Arvieux

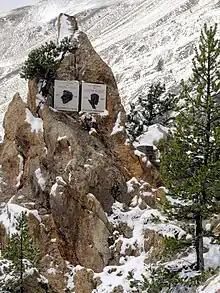
Monument to Fausto Coppi and Louison Bobet on the Col d'Izoard road

After the Revolution some of the inhabitants became officially Protestant and the inhabitants of Arvieux were divided between the two religious communities: the majority of Catholics were in the village of Arvieux and at the bottom of the valley while there were mainly Protestants in the present top of the valley at Brunissard and La Chalp which was the place of residence of their pastor.